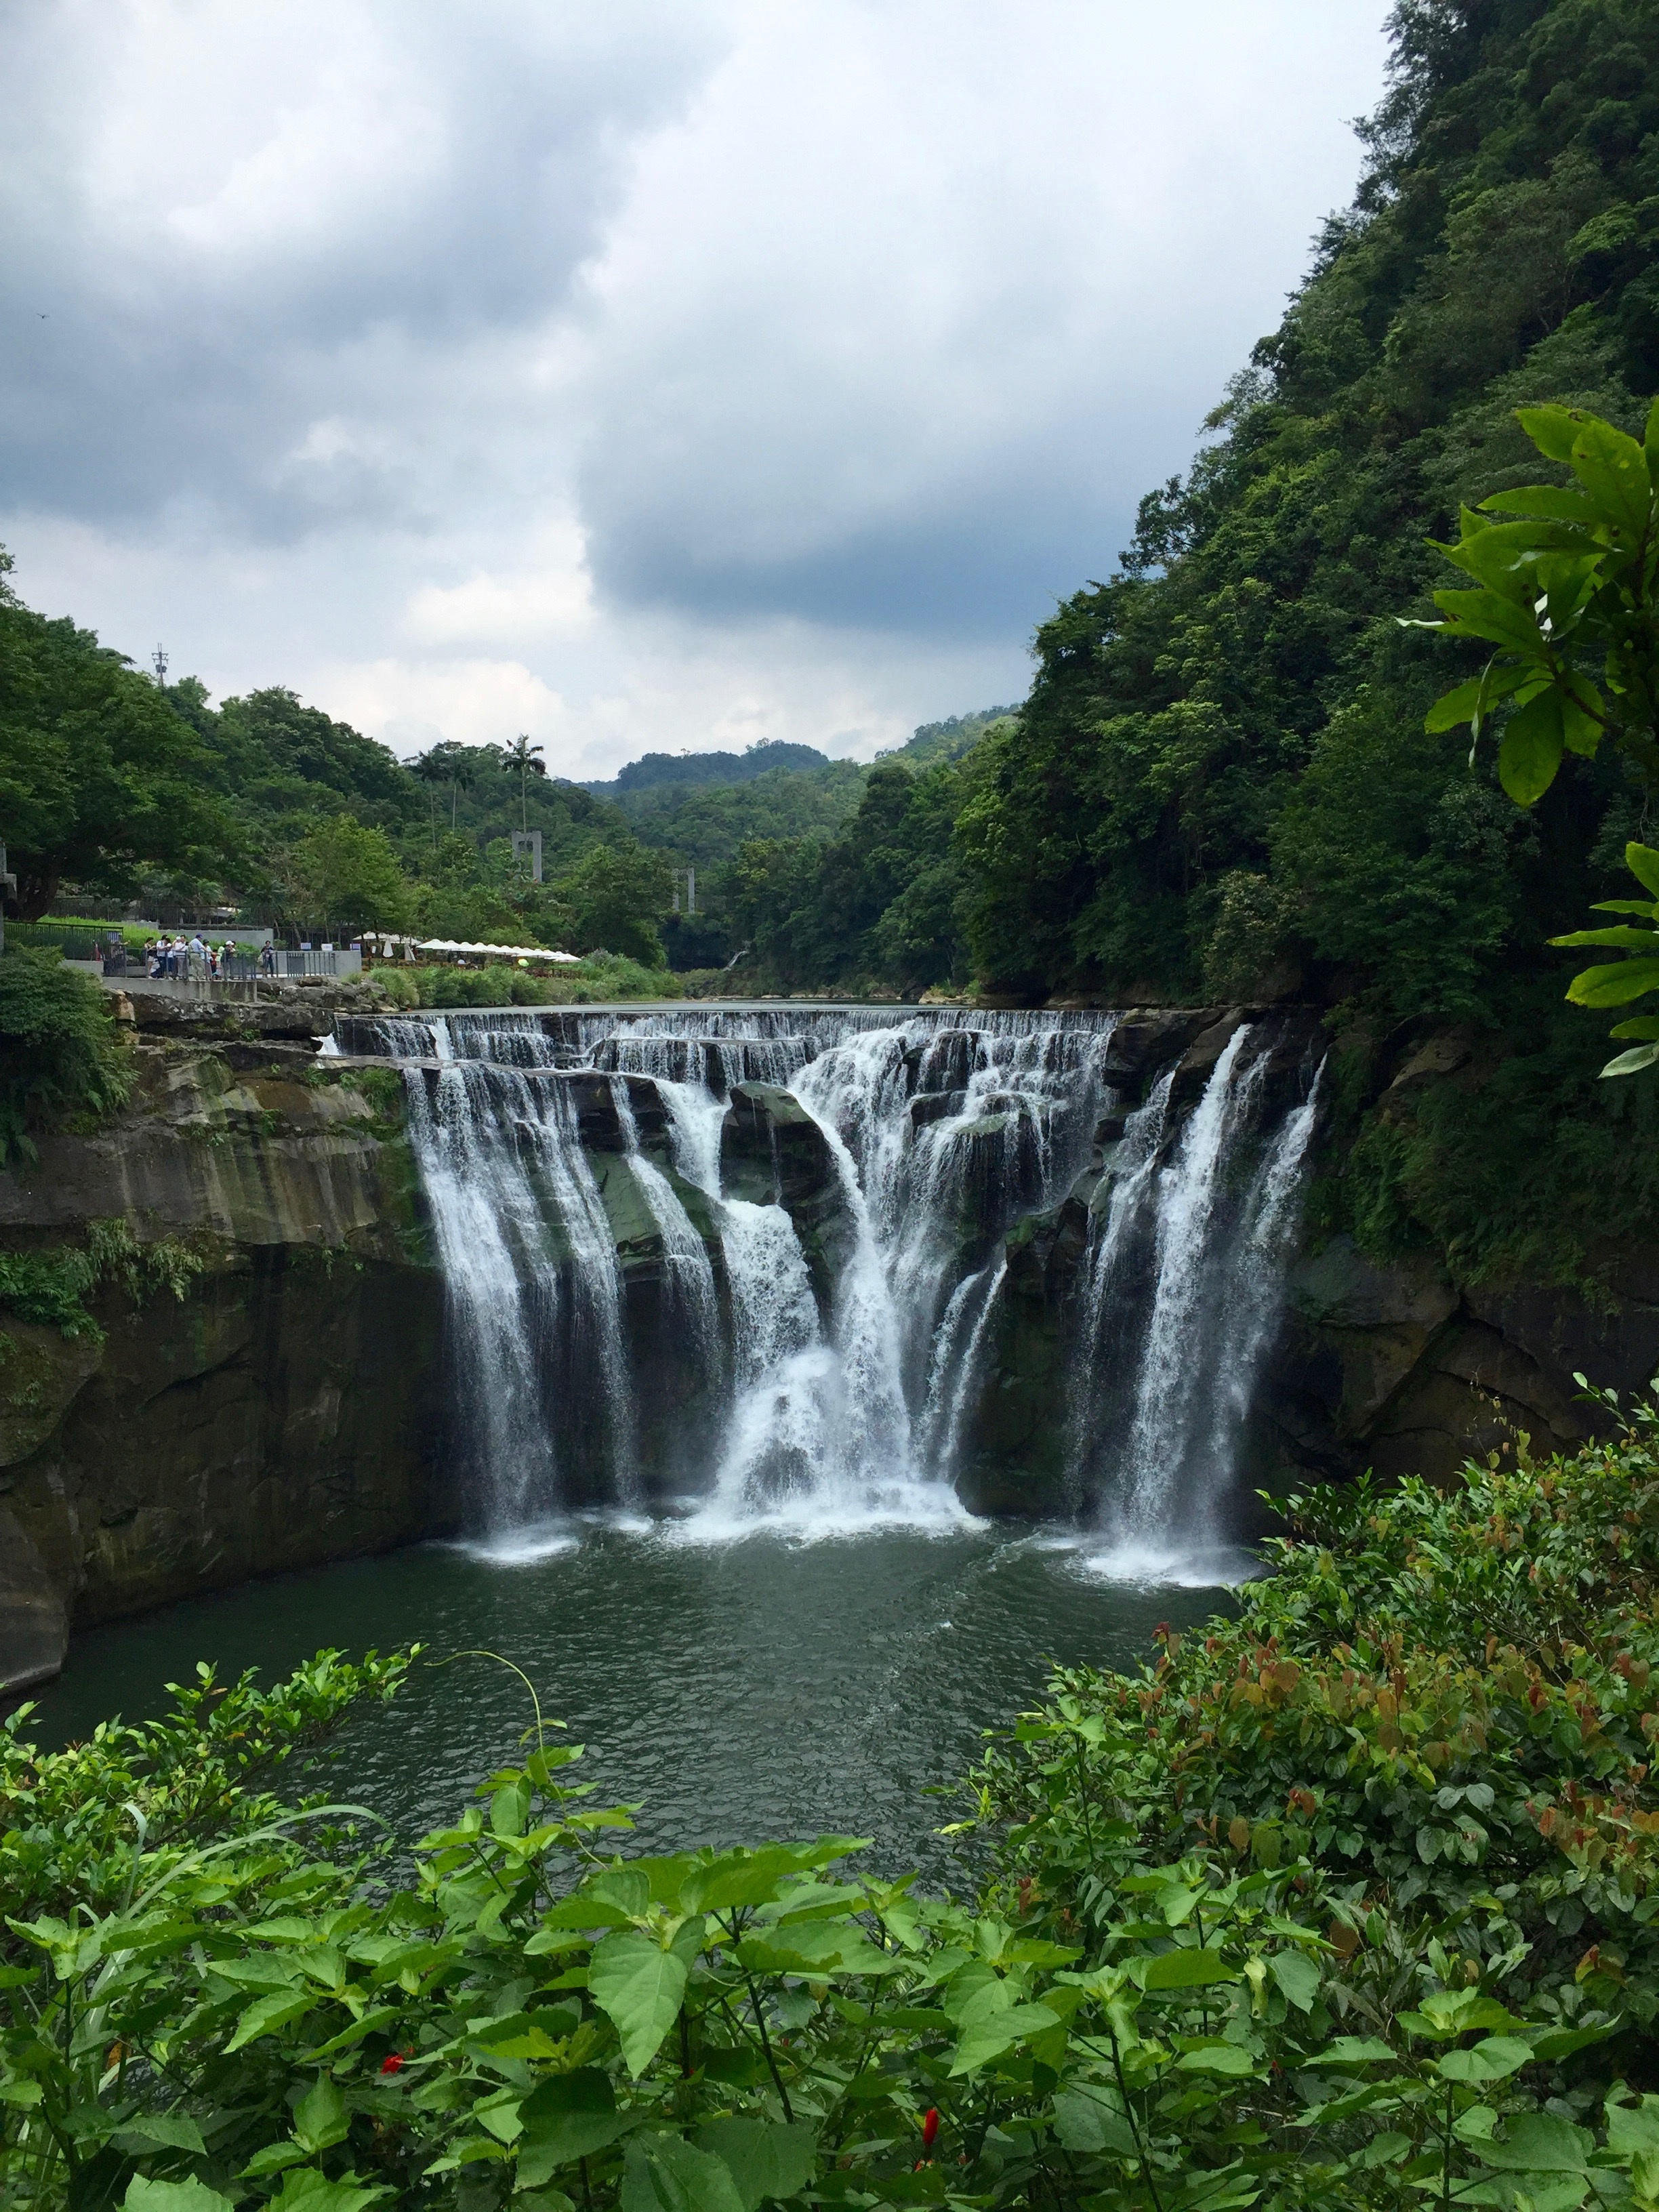
water, forest, waterfall, jungle, body of water, rainforest, wasserfall, water feature, watercourse